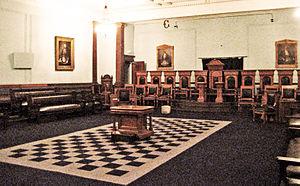
Une loge maçonnique est une confrérie civile qui réunit un petit groupe de membres de la franc-maçonnerie au niveau local.
La Grande Loge du Québec en typographie maçonnique, fondée le 20 octobre 1869, est la plus ancienne obédience maçonnique du Québec. Elle est issue de la Grande Loge provinciale du Canada, installée un siècle plus tôt, en 1759. La devise de l'obédience est : Audi, Vide, Tace. Qui signifie en français : Entends, vois et tais-toi.